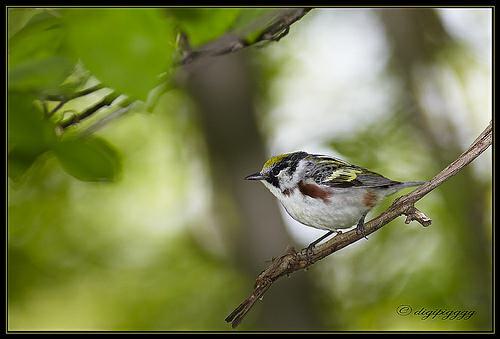
A photo of a chestnut sided warbler